Interstate 19

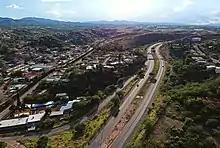
I-19 becomes an at-grade divided freeway just west of its southern terminus in Nogales. The US–Mexico border is just south of the Interstate (left of image).

In Nogales, the southern terminus of I-19 is at West Crawford Street, adjacent to the international port of entry, and southbound travelers can continue into Heroica Nogales, Mexico, via state-maintained surface roads, and connect with Federal Highway 15 (Fed. 15) either to the south or west of Nogales, Sonora.